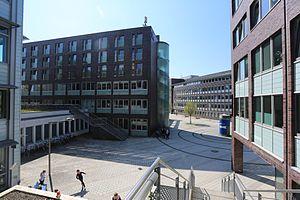
L' Université de technologie de Hambourg est l'une des plus récentes universités d'Allemagne.